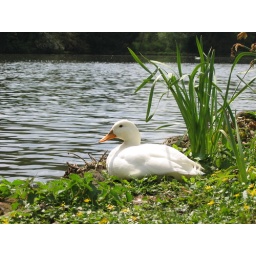
Here is a duck by a lake at Elsham Hall, Lincolnshire.